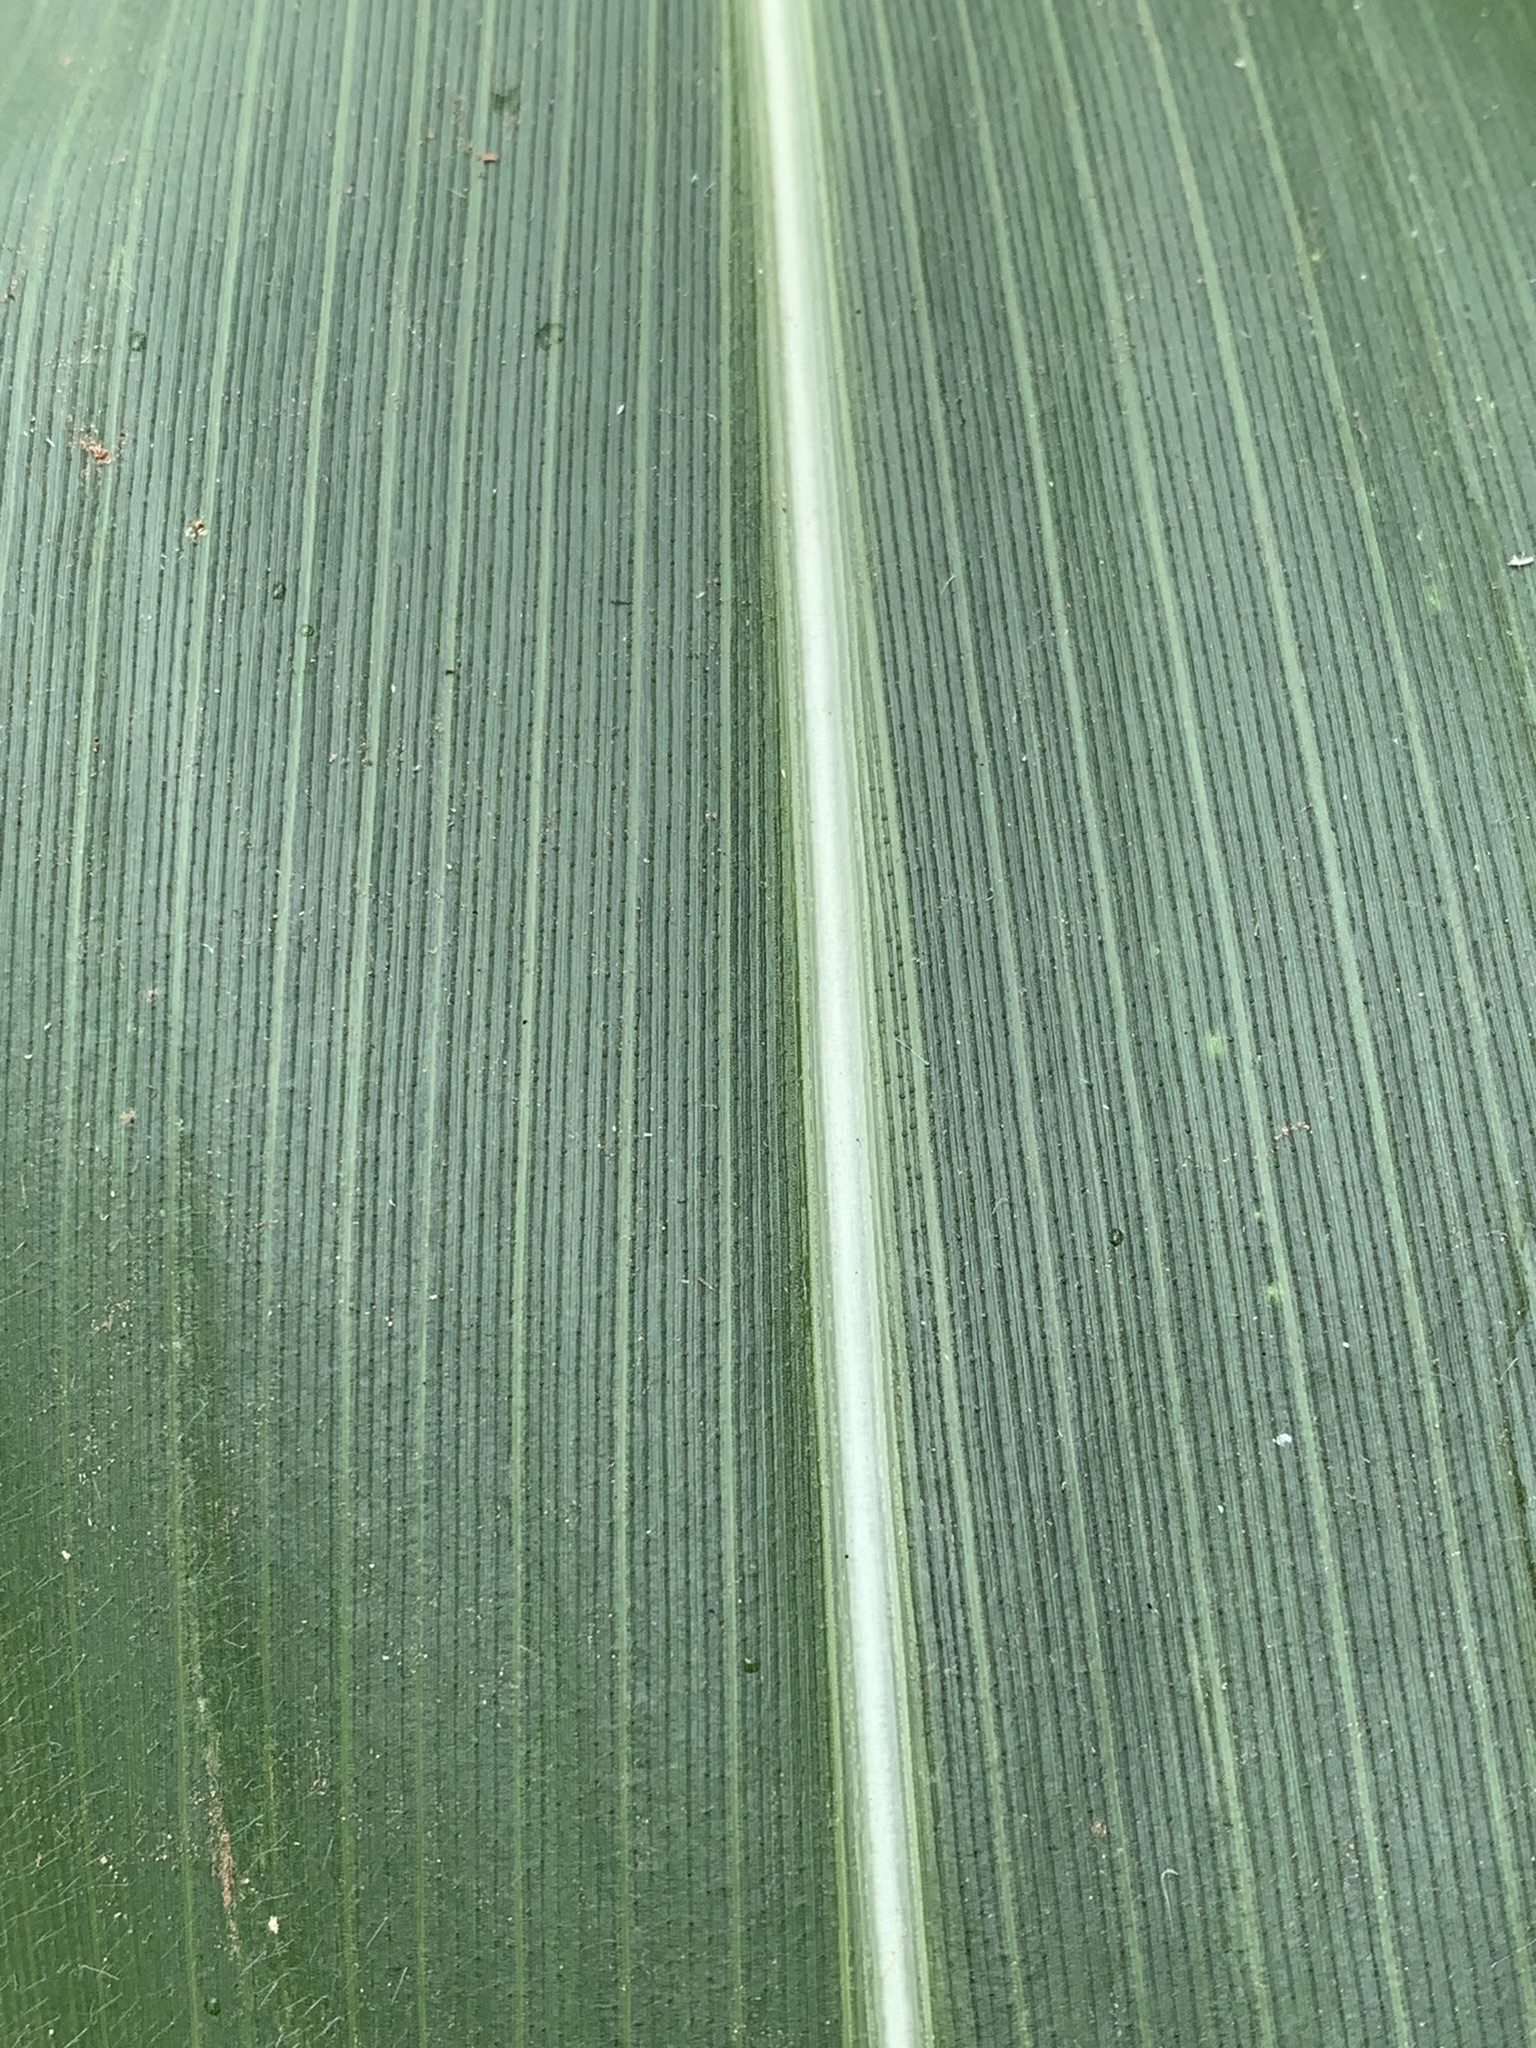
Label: Healthy